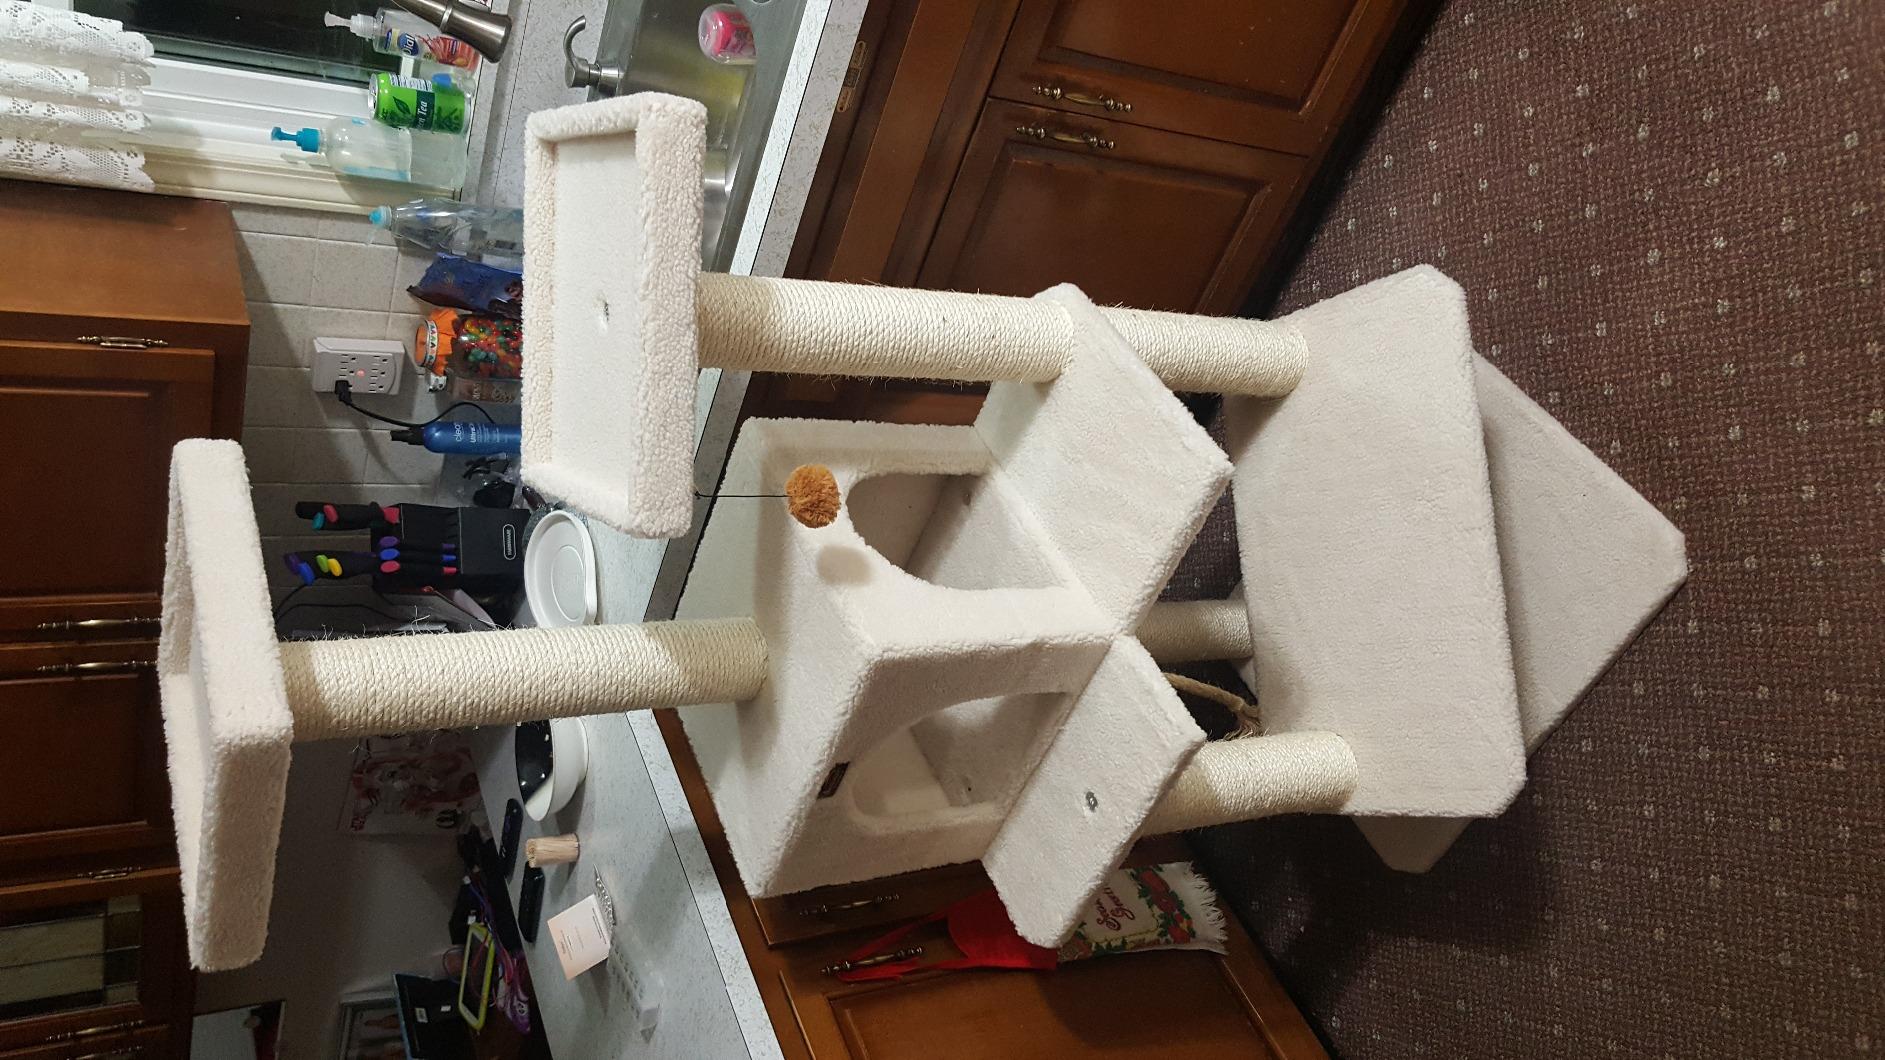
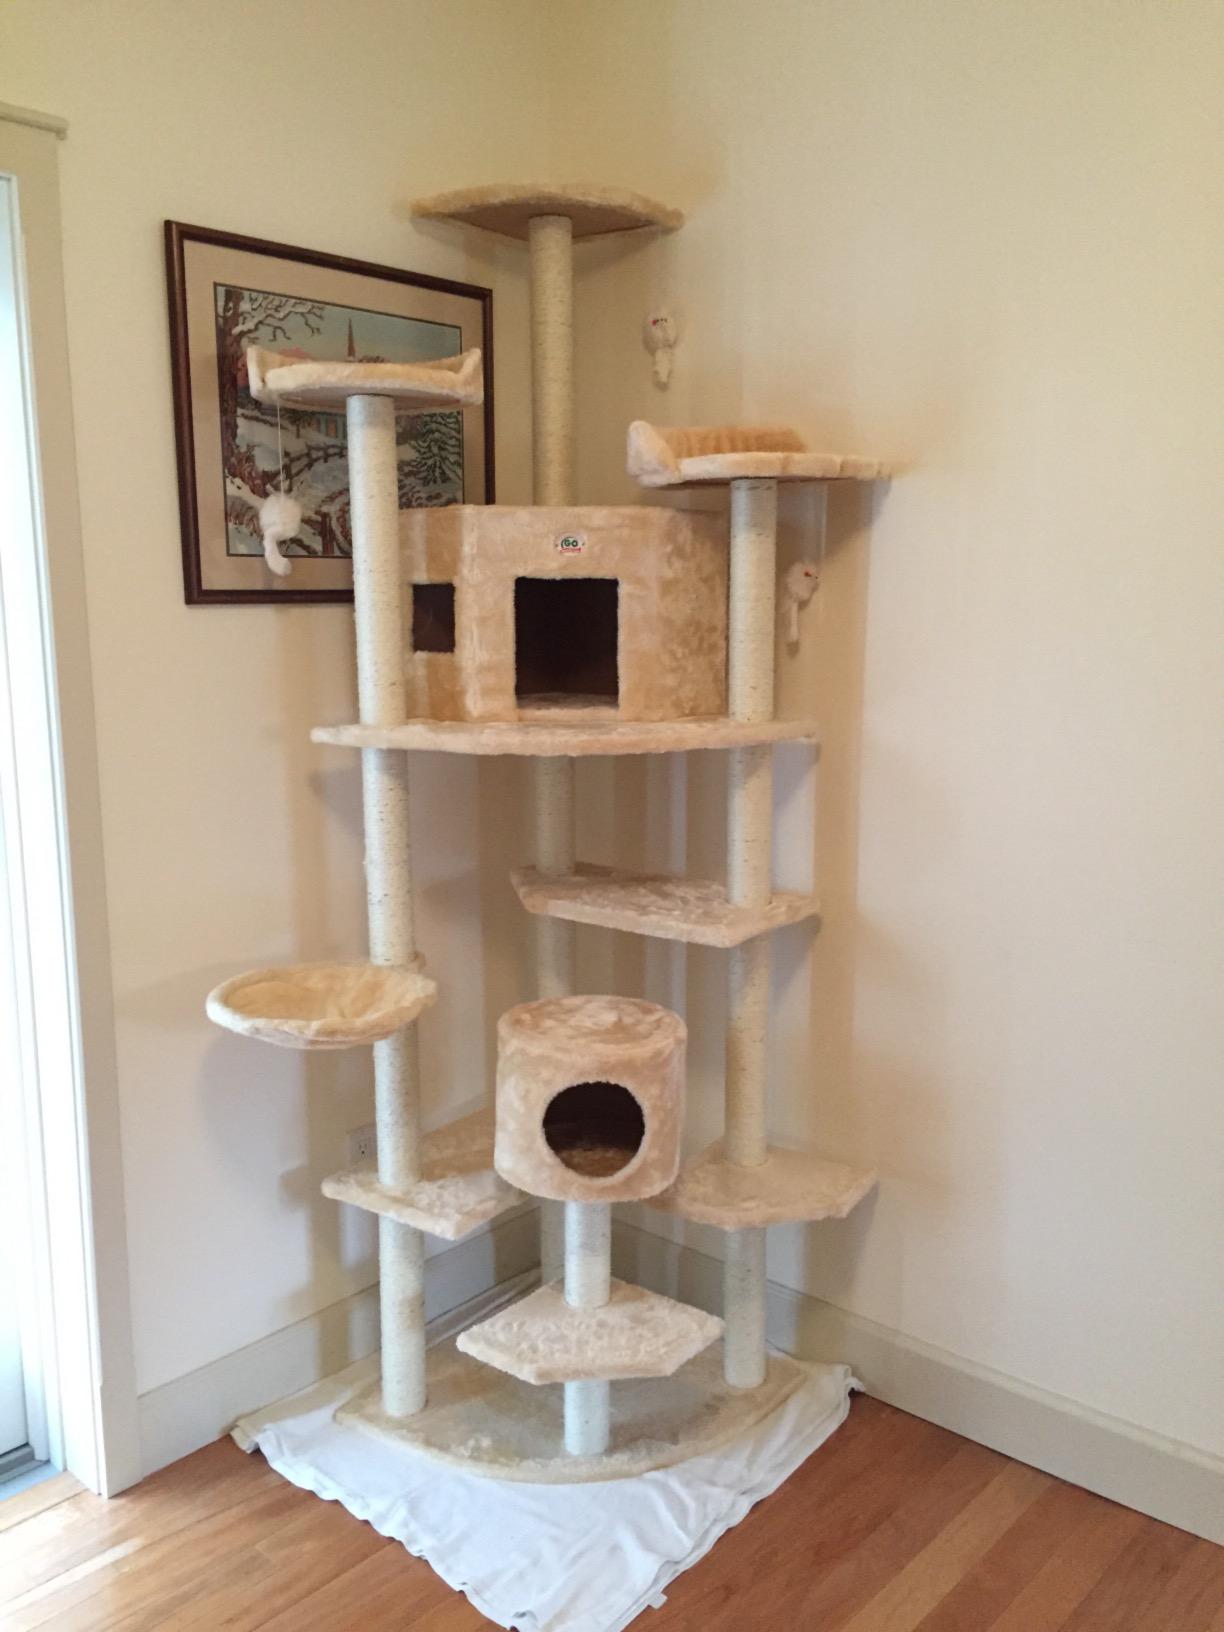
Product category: items_cat tree
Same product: no